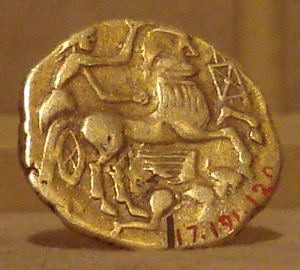
Les Parisii formaient un peuple gaulois installé dans l'actuelle région parisienne, qui a donné son nom à la ville de Paris.